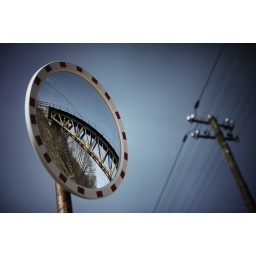
bridge in mirror